Energy-efficient landscaping

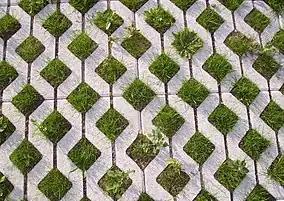

The decision among different permeable pavement types depends on the need of the project, available material and equipment, and budget.